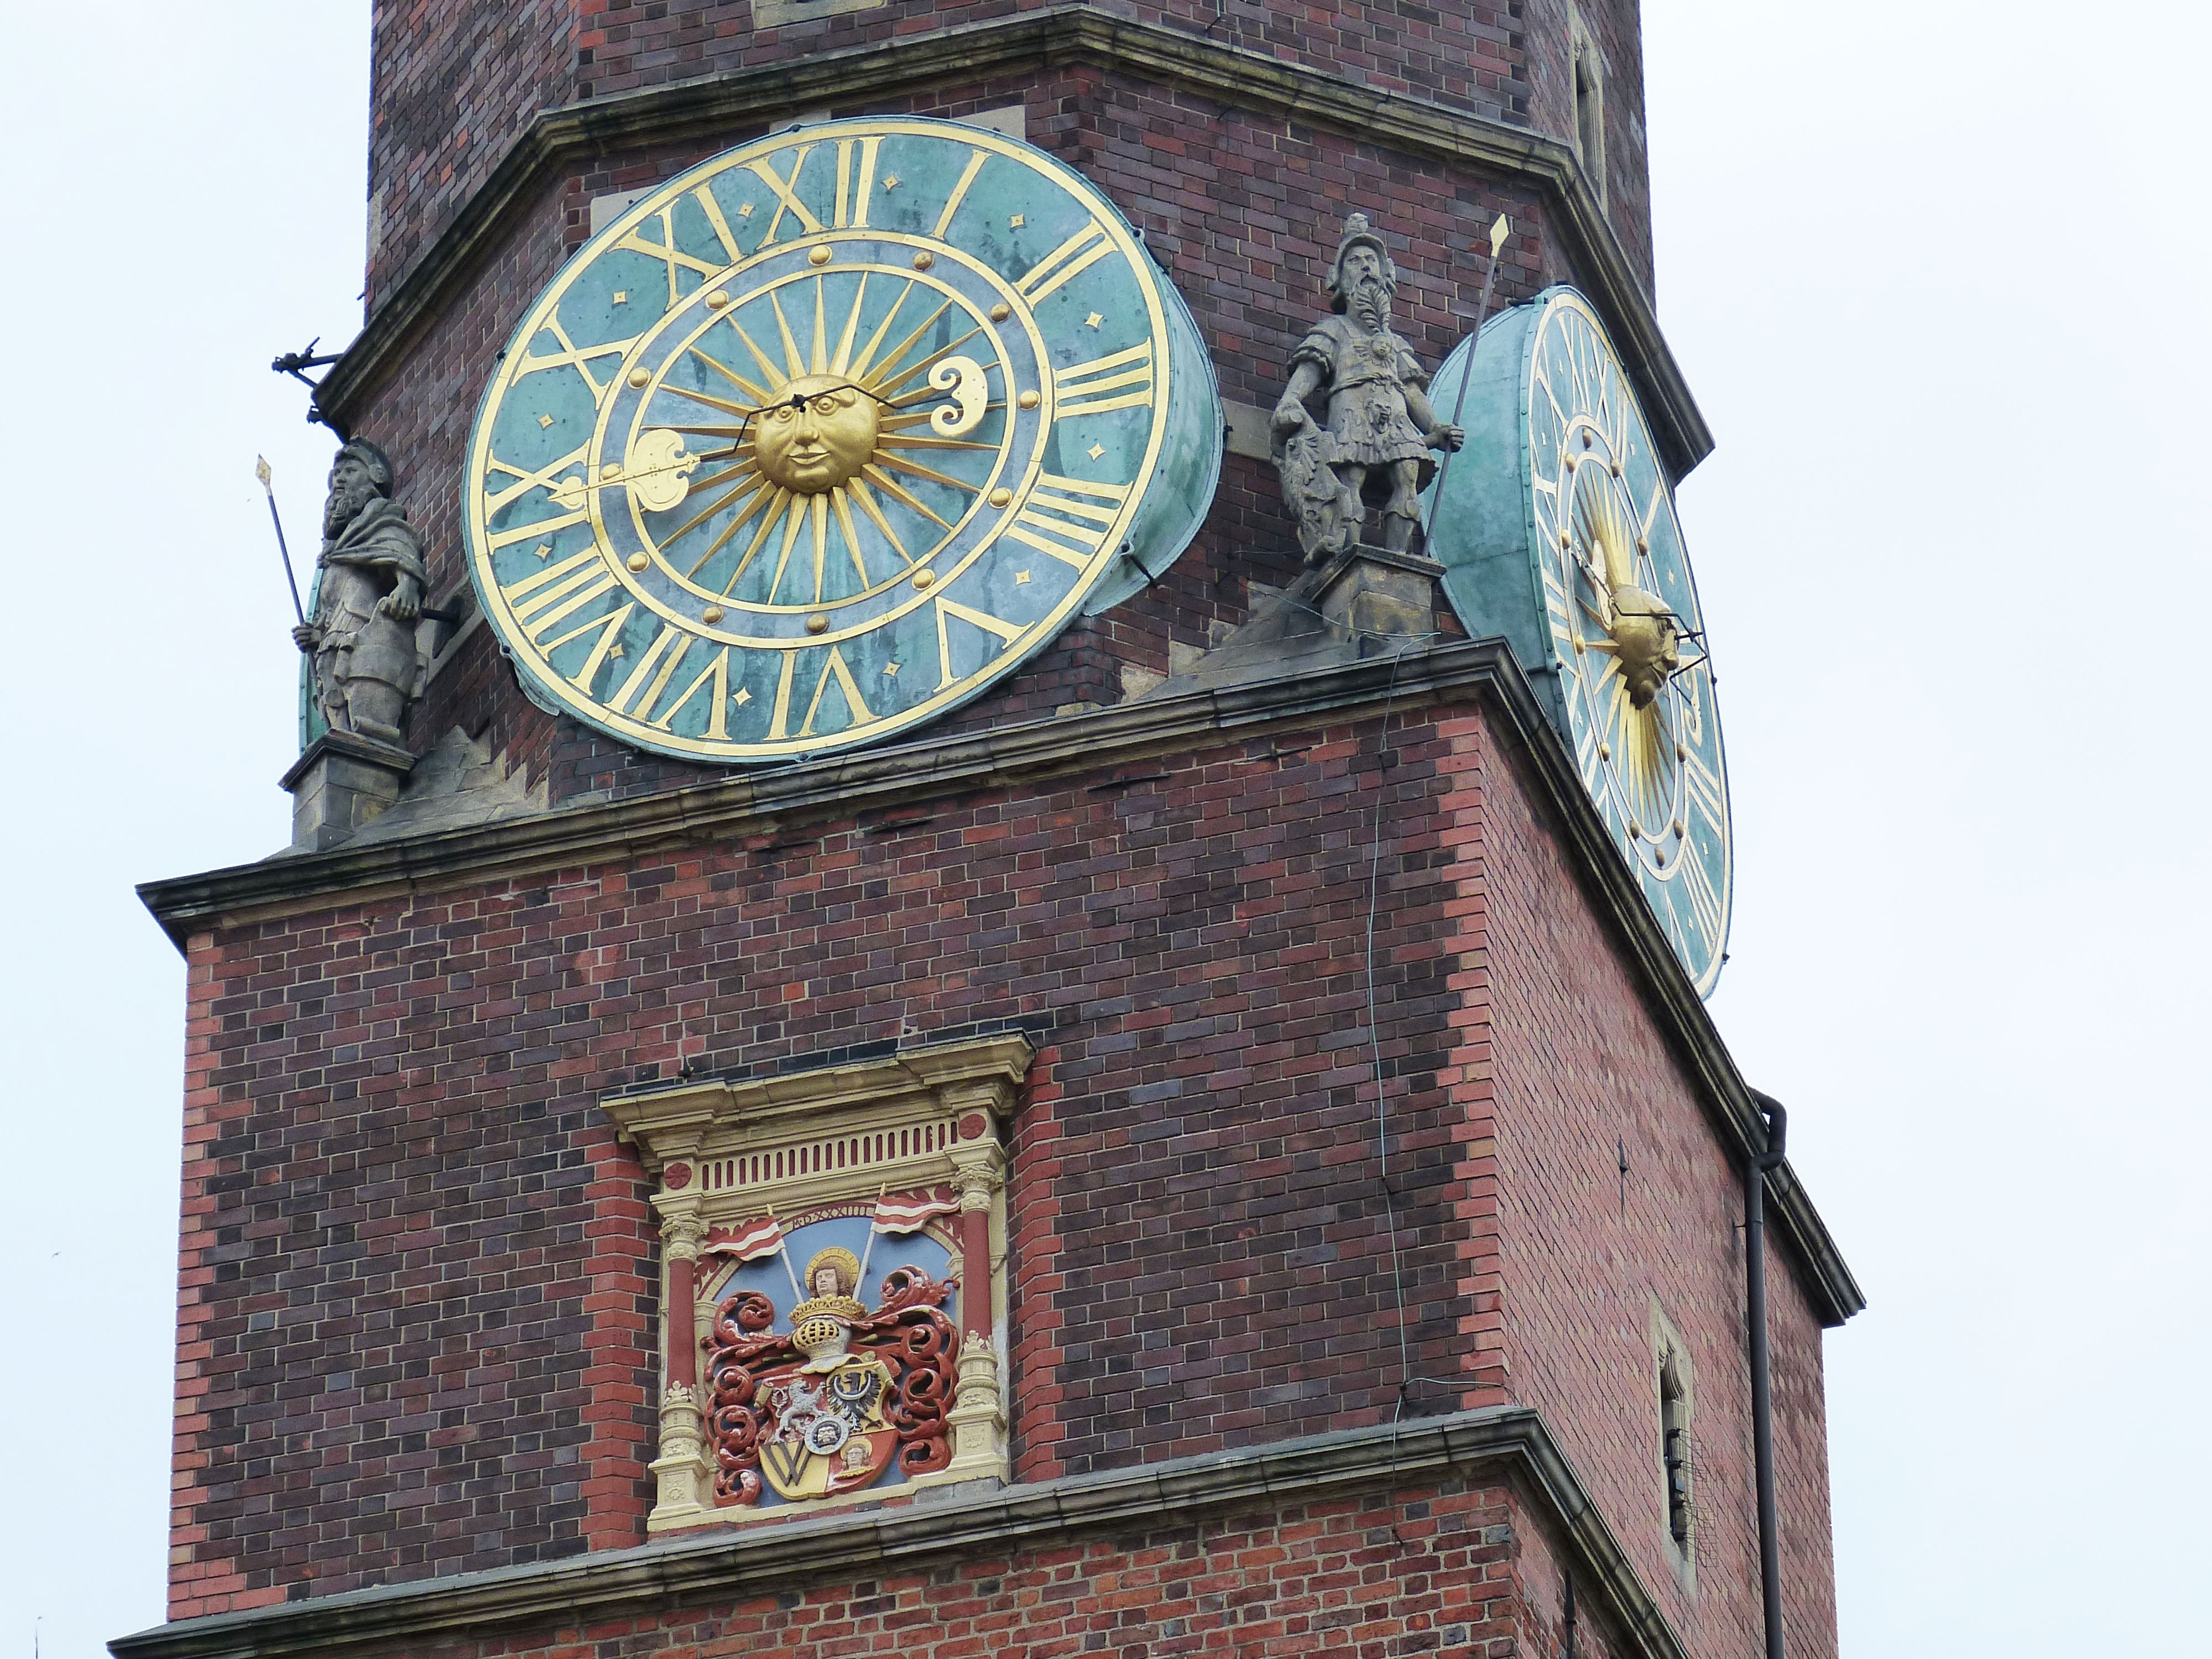
sun, clock, time, golden, tower, marketplace, chapel, clock tower, clock face, gold, poland, silesia, town hall, pointer, time of, wroclaw, historic old town, historic town hall